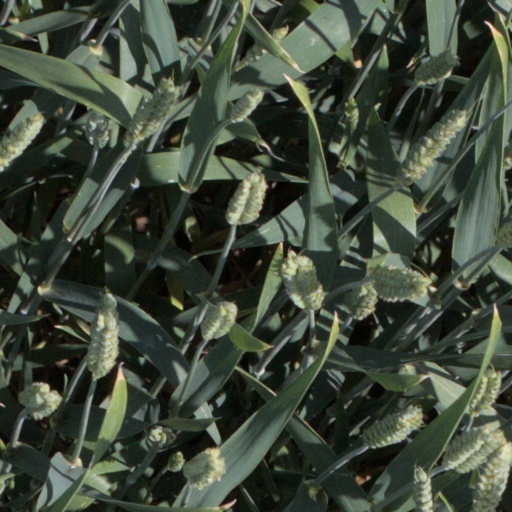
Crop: wheat